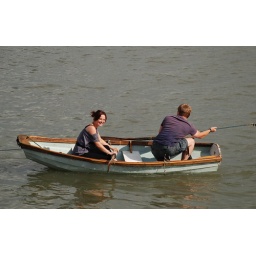
girl in a boat